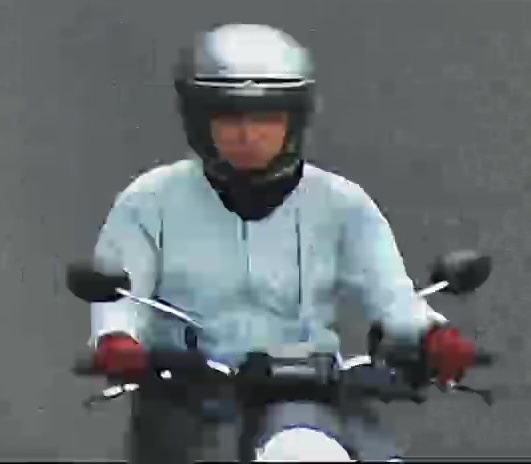
person-with-helmet: 1
person-without-helmet: 0